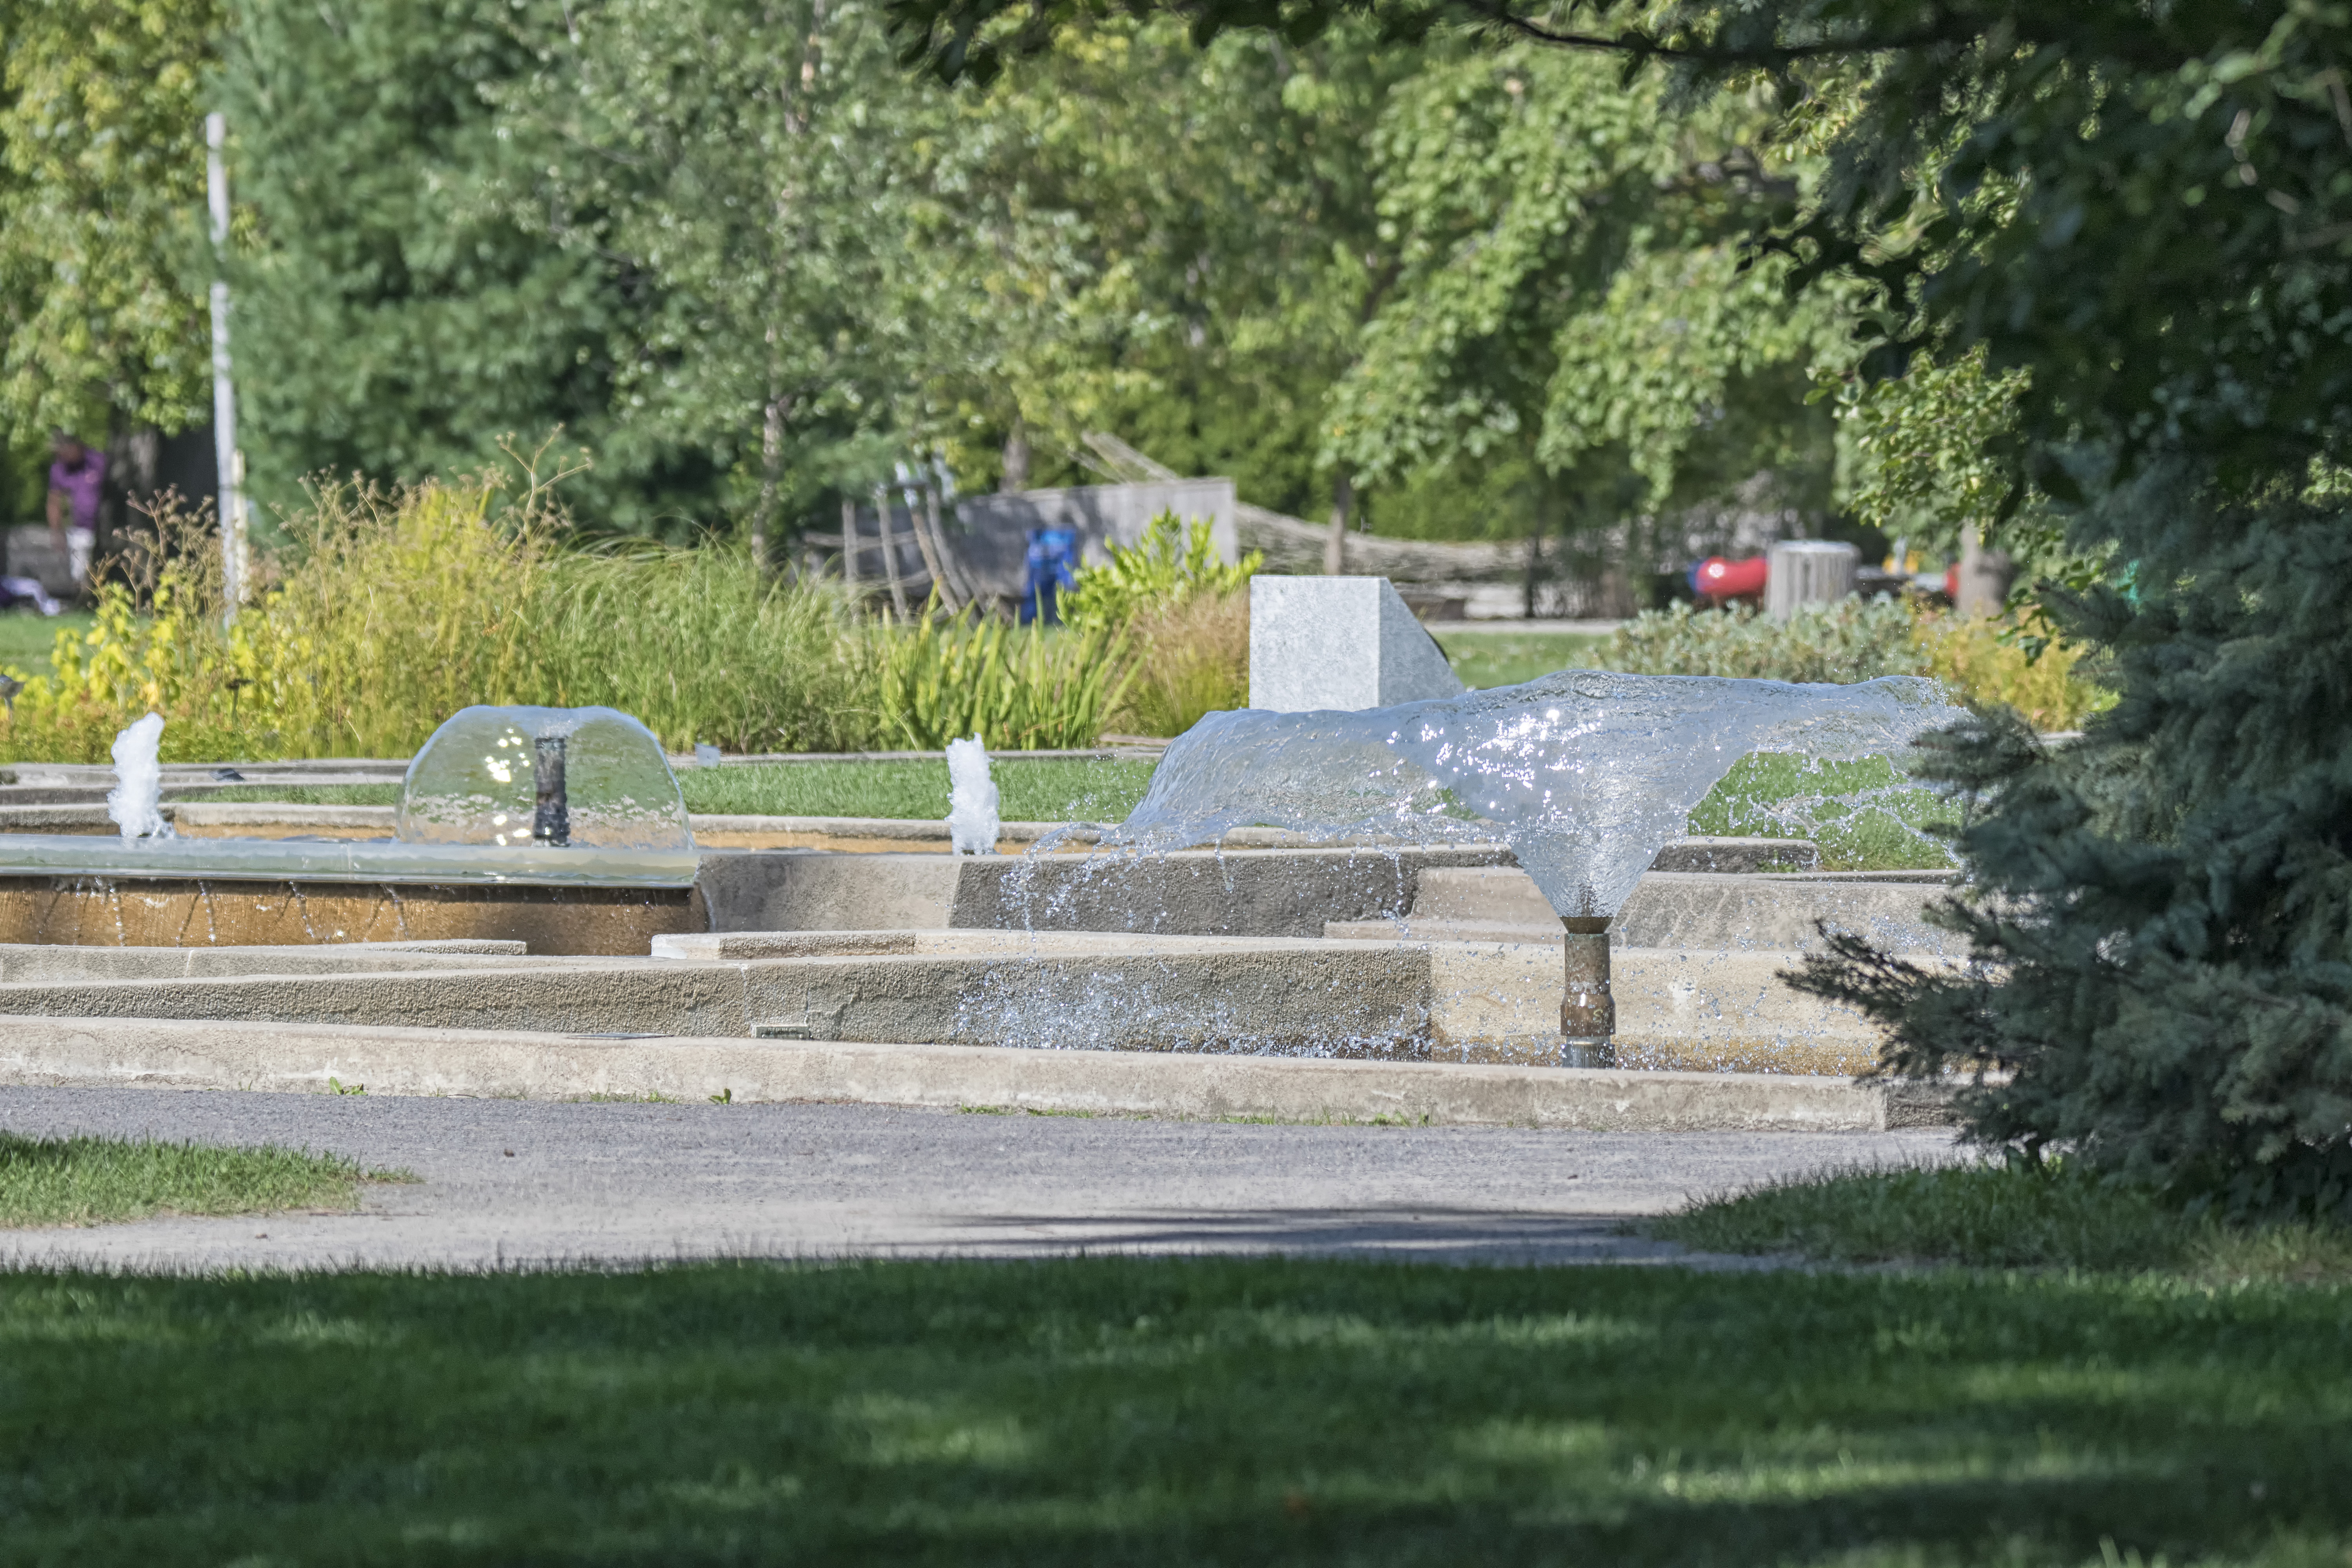
lawn, city, wall, park, garden, waterway, de, of, canada, quebec, montreal, yard, ville